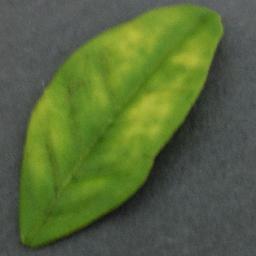
Label: Orange___Haunglongbing_(Citrus_greening)